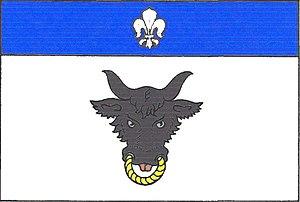
Věchnov est une commune du district de Žďár nad Sázavou, dans la région de Vysočina, en République tchèque. Sa population s'élevait à 341 habitants en 2019.